Ella Hall

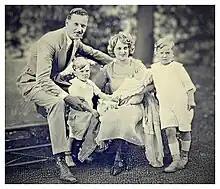

Their first son (Richard), Walter Emory, was born on January 27, 1919, in Santa Barbara, California. Their second son Bernard Alfred was born on September 26, 1920, in Santa Barbara, California. Their daughter Ellen Joanna was born in Los Angeles, California, on April 18, 1923.